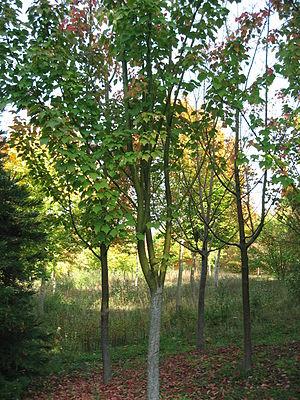
Acer rufinerve aussi connu sous les noms d‘Érable à feuilles de vigne, Érable rufinerve, Érable oriental à bourgeons gris, Érable à écorce striée, Érable jaspé de gris ou Érable à peau de serpent est une espèce d’arbre du genre des érables. Originaire des forêts des montagnes du Japon, elle est cultivée dans d'autres régions du monde pour l'ornement.